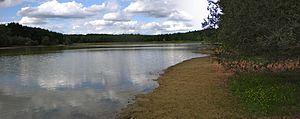
Sennevières est une commune française du département d'Indre-et-Loire, dans la région Centre-Val de Loire.